Ardgay railway station

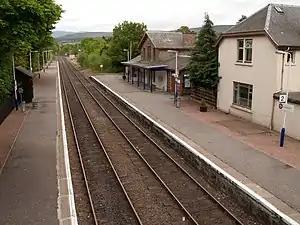
The platforms at Ardgay station, looking south

Ardgay railway station is a railway station serving the village of Ardgay and its neighbour Bonar Bridge in the Highland council area of Scotland. The station is on the Far North Line, from , between Tain and Culrain. ScotRail, who manage the station, operate all services.